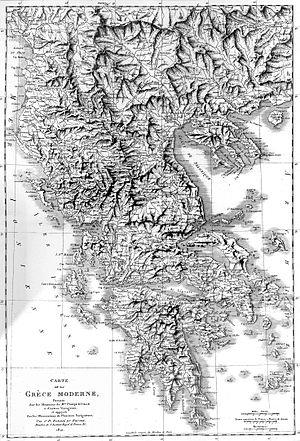
François Charles Hugues Laurent Pouqueville, né au Merlerault le 4 novembre 1770 et mort le 20 décembre 1838 à Paris, est un médecin, diplomate, voyageur et écrivain philhellène français, membre de l'institut de France et membre de la Commission des sciences et des arts qui accompagne l’expédition d’Égypte de Bonaparte. Capturé par des pirates, il est emprisonné à Constantinople, puis, nommé Consul Général de France auprès d'Ali Pacha de Janina par Napoléon Iᵉʳ, il voyage abondamment pendant quinze ans dans la Grèce et les Balkans sous domination turque, et, par ses actions diplomatiques et par ses ouvrages, il contribue activement à la rébellion grecque et à la libération de la Grèce.